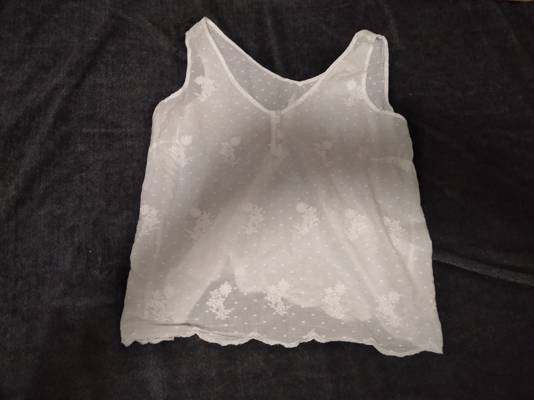
Waste category: clothes